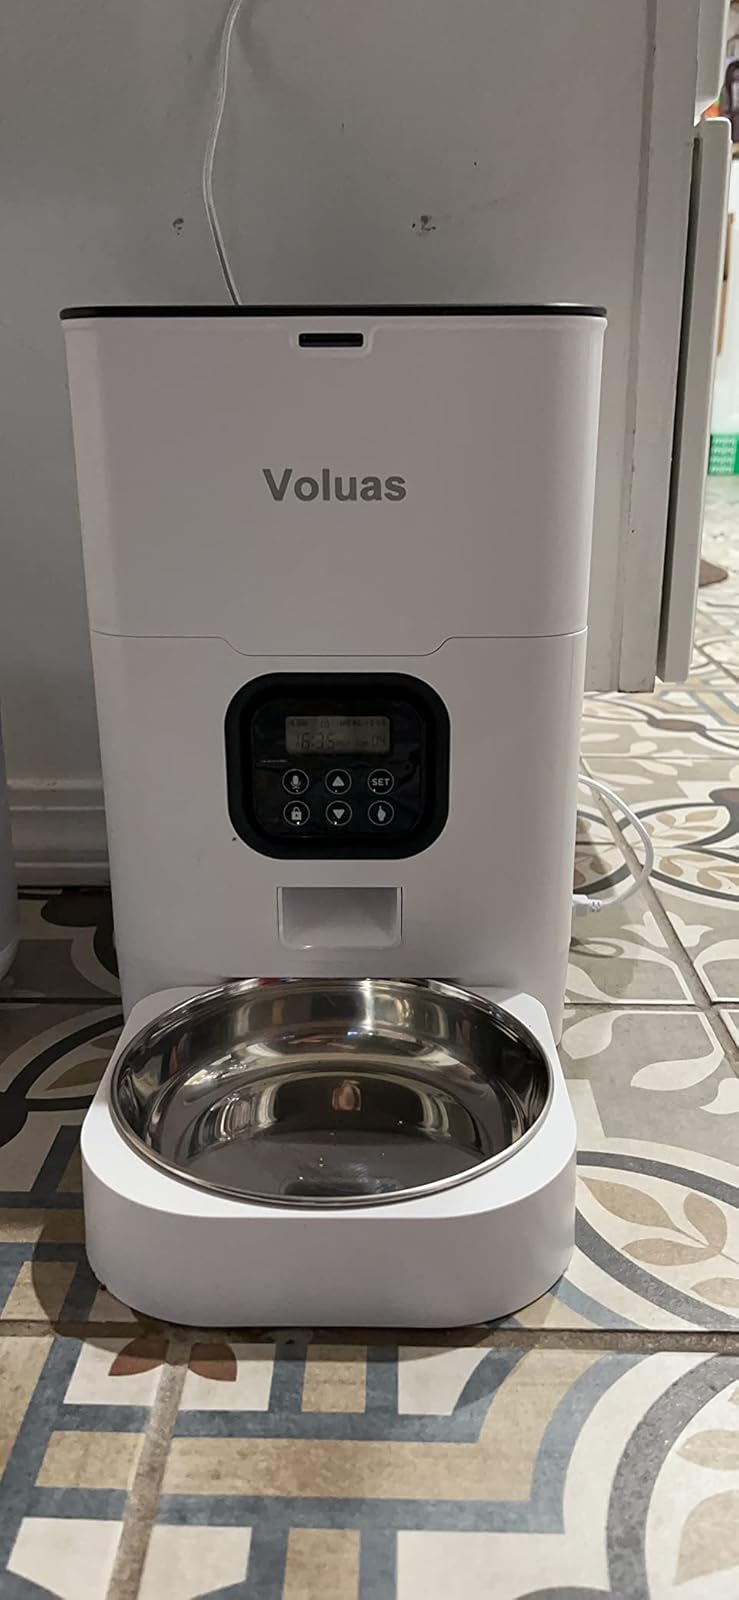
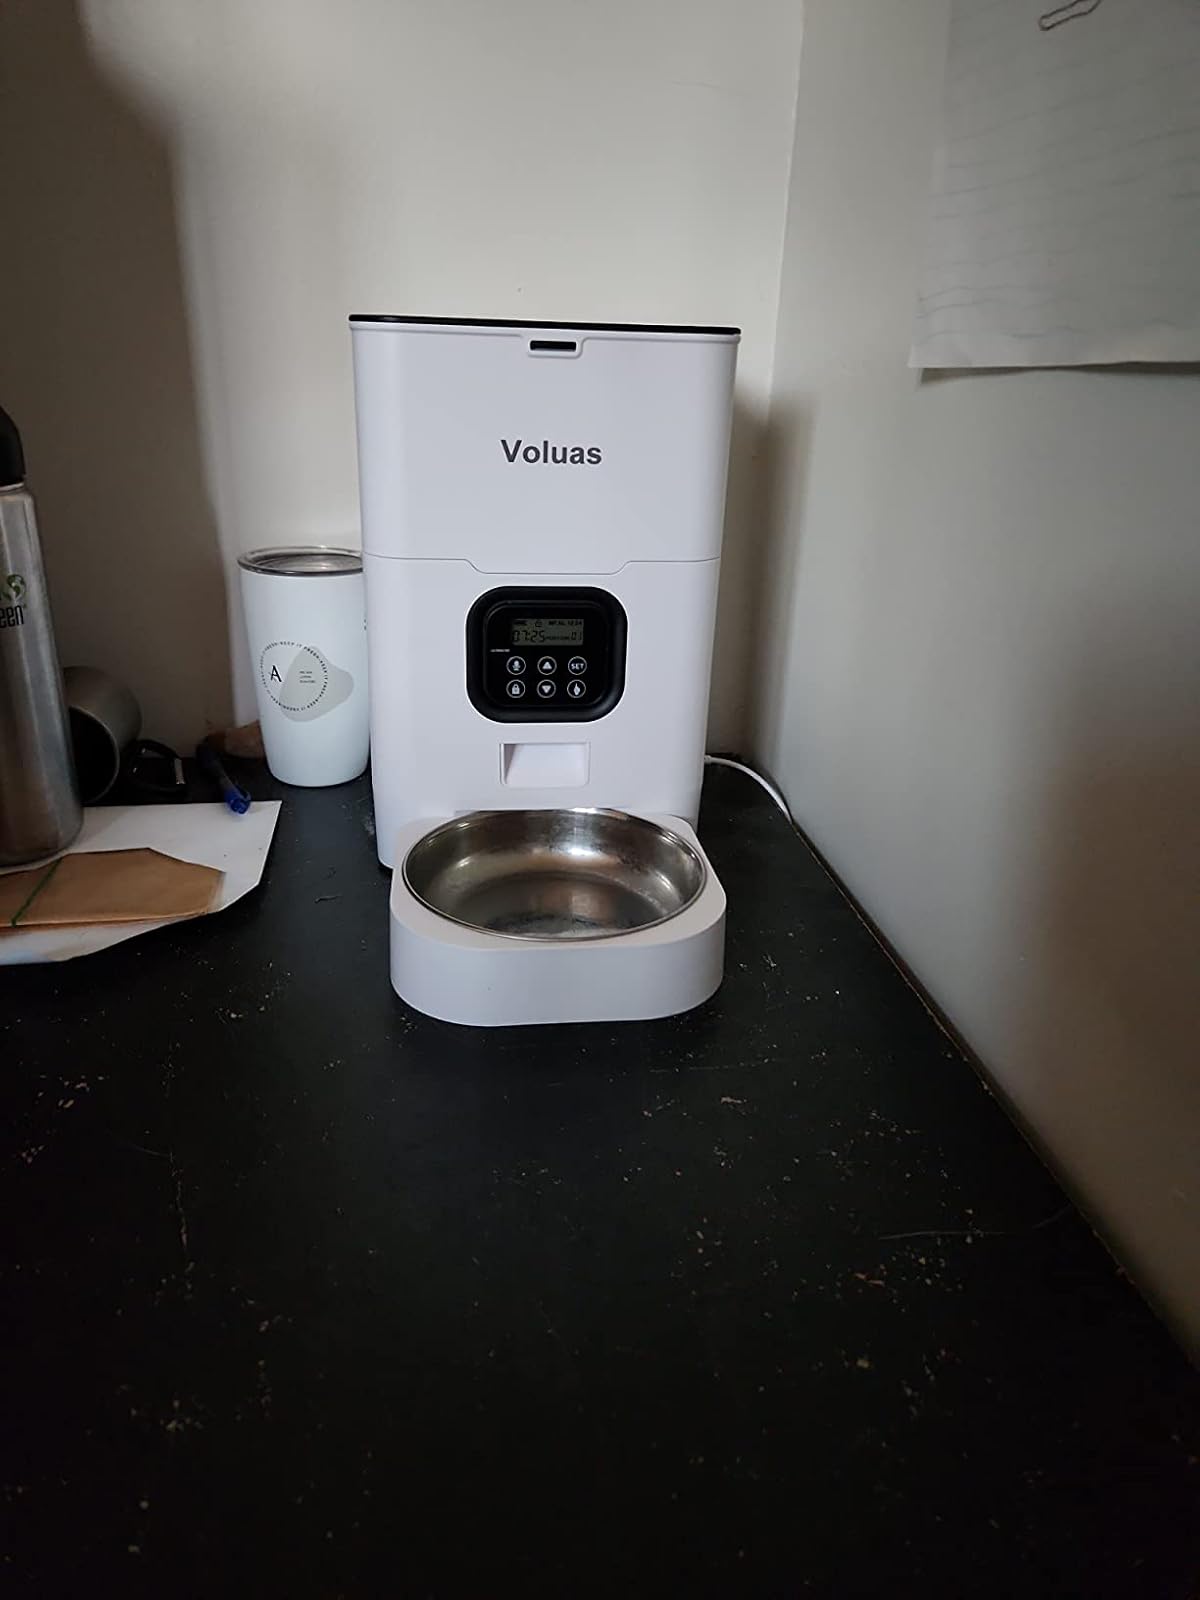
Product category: items_feeder
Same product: yes